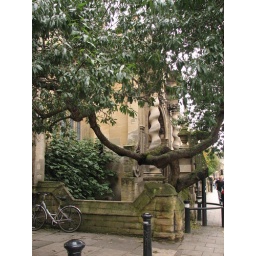
This tree outside the University Church in Oxford has branched out over the low wall and needs a metal support.